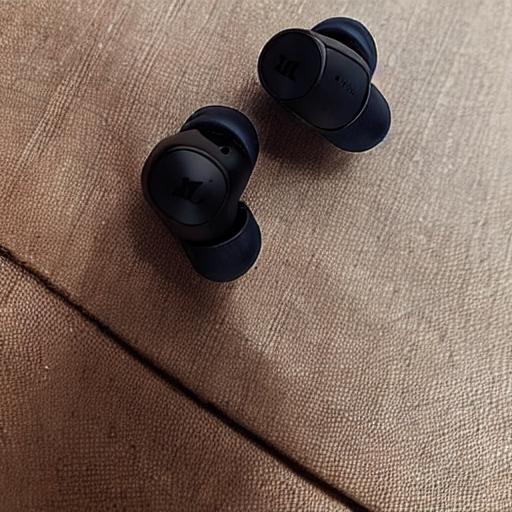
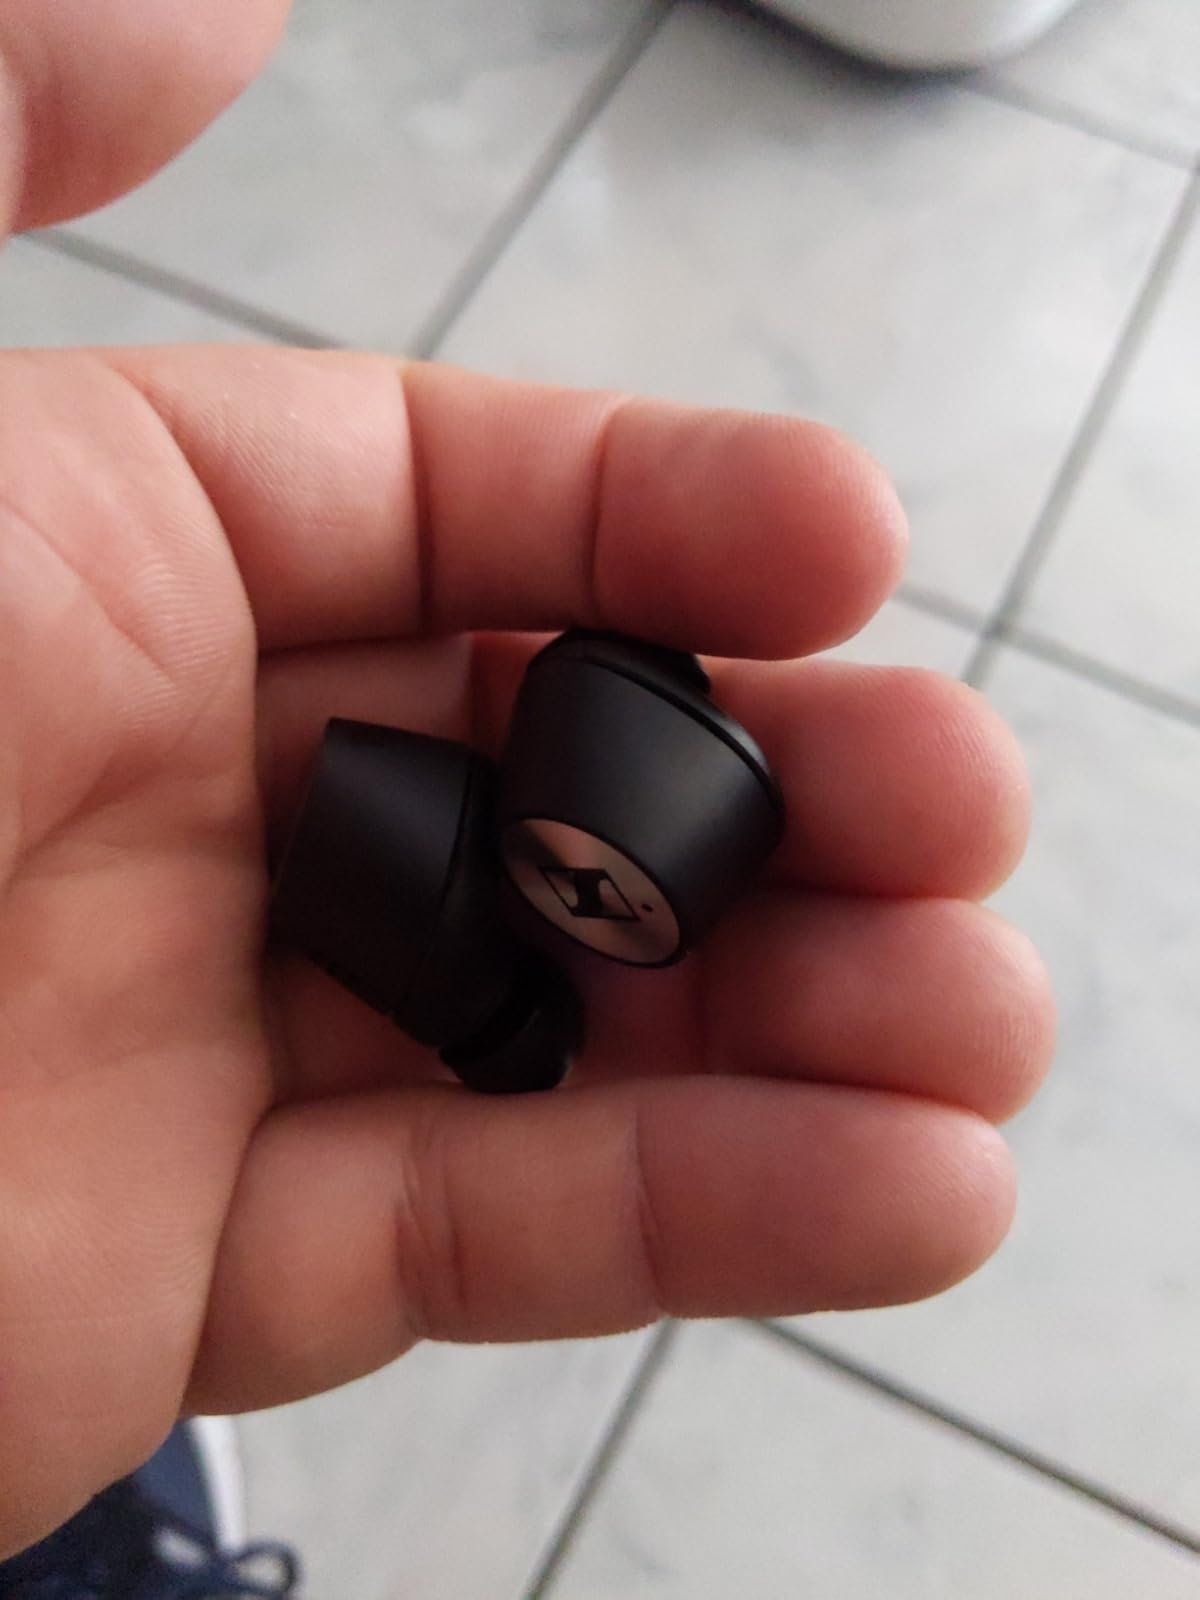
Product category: earbuds
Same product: no